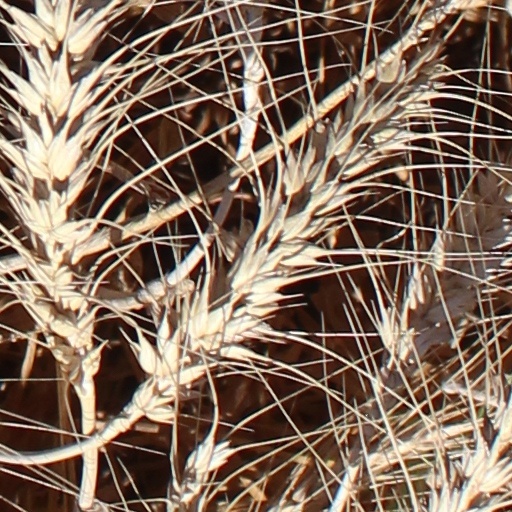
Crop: wheat